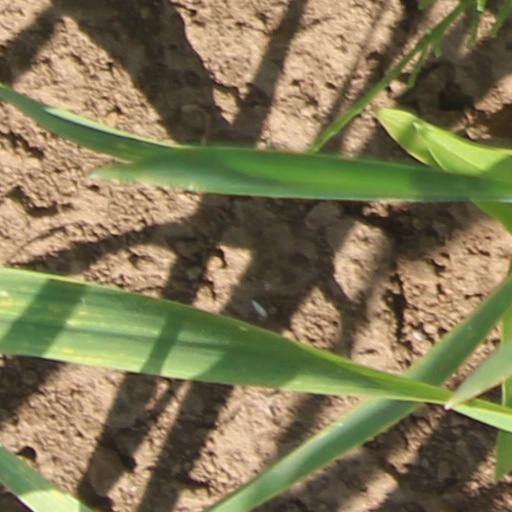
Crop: wheat